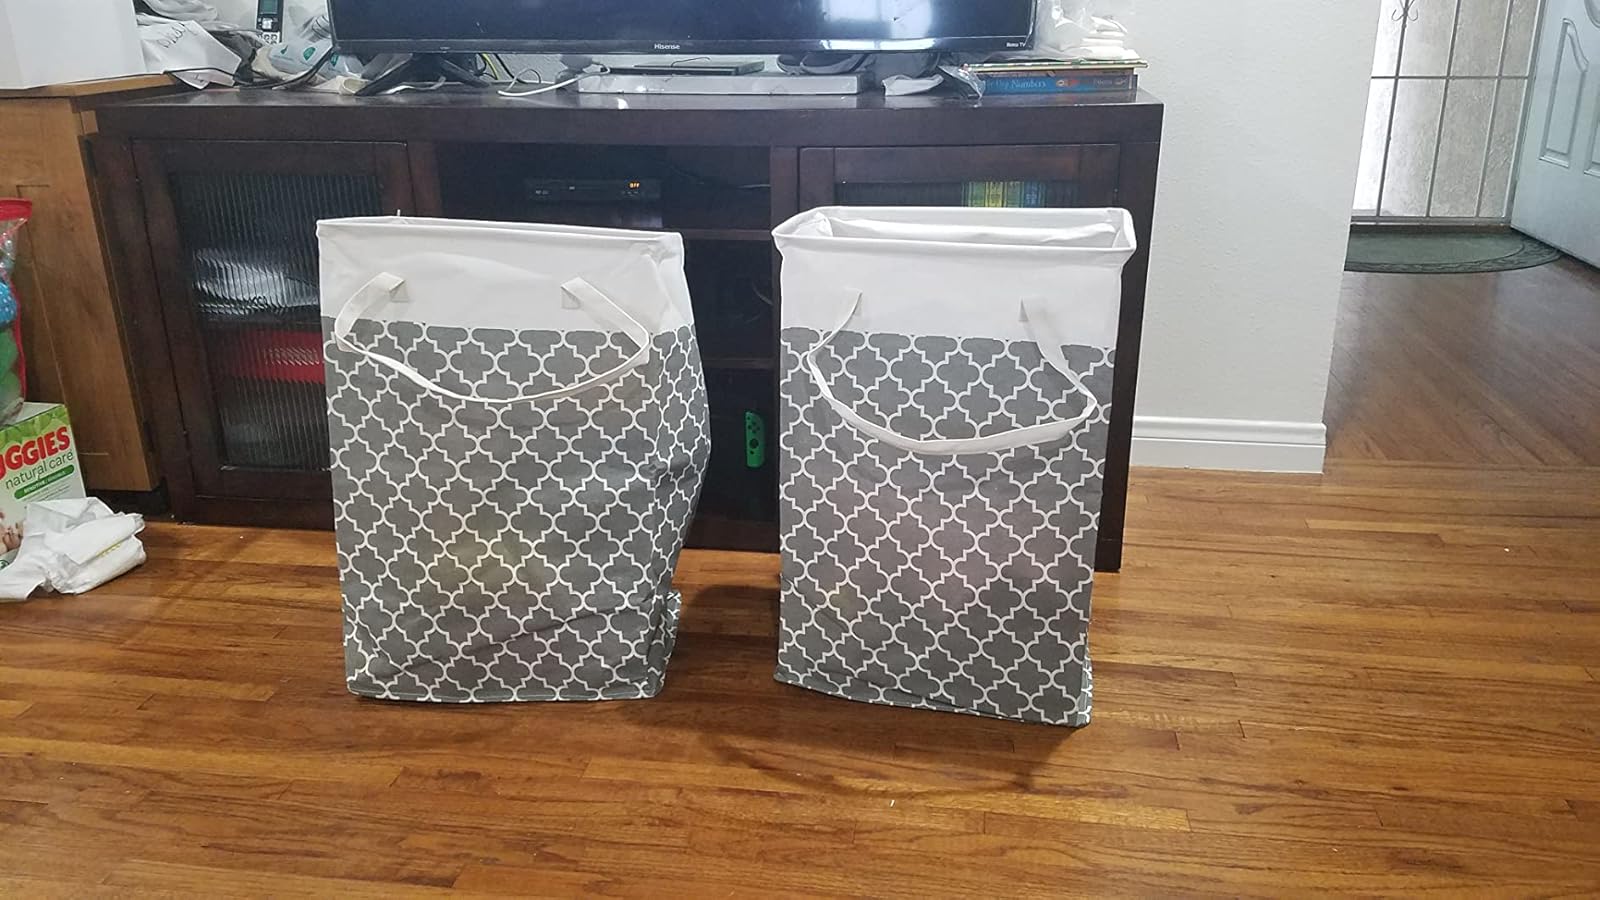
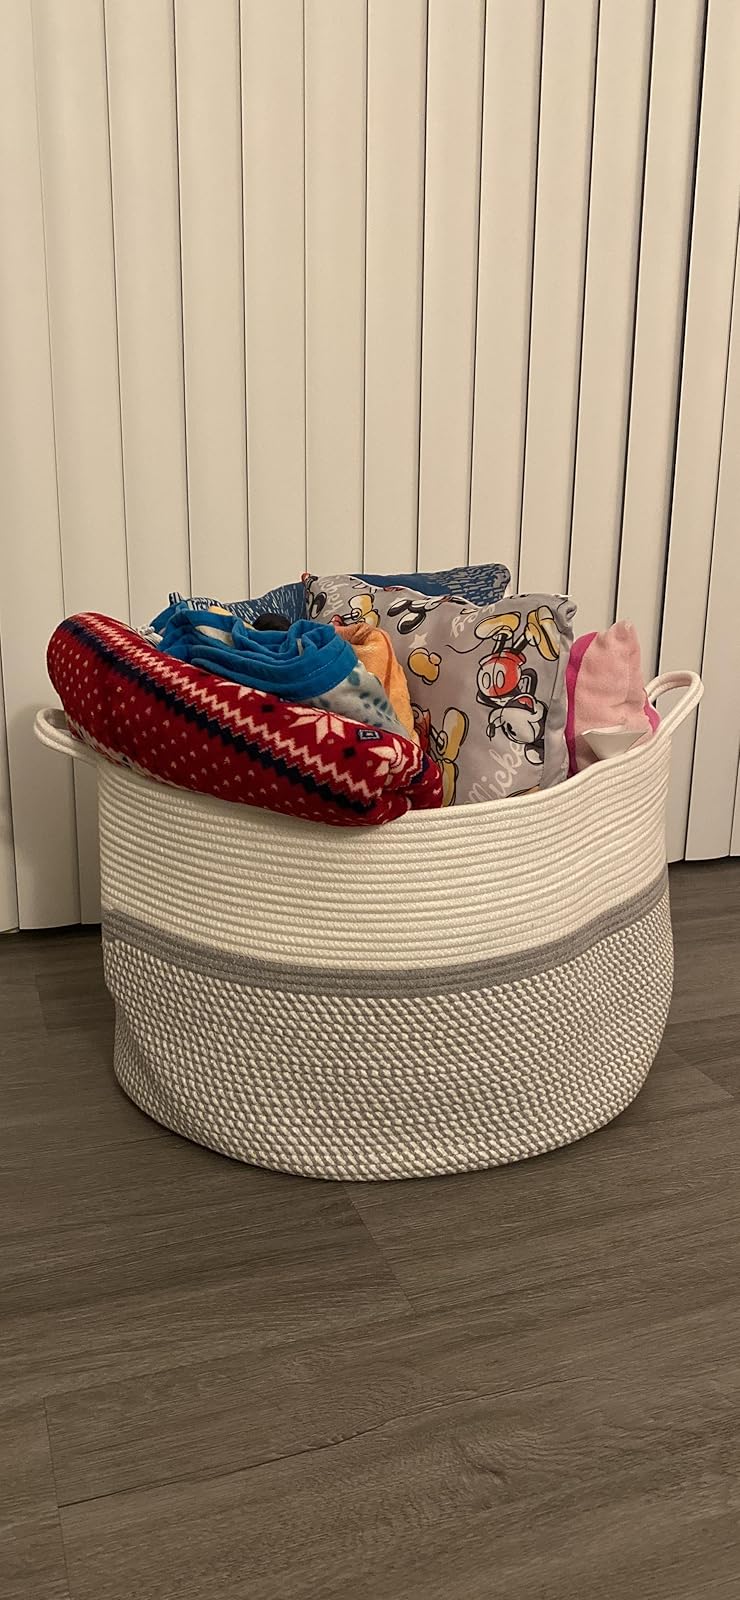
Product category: items_hamper
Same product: no